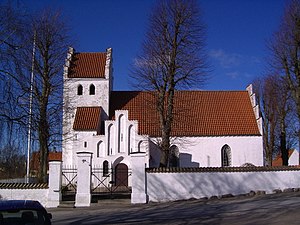
Tårnby Kirke (Stevns Kommune)
Store Tårnby Kirke
Store Tårnby Kirke, Tårnby Sogn, Stevns Kommune, Region Sjælland, Danmark
Tårnby Kirke eller Store Tårnby Kirke i Stevns Kommune er oprindelig bygget omkring år 1200. Bevaret fra denne bygning er et langhus i romansk stil som kirkens vestparti. Fra 1375 stammer et gotisk østparti, og i ca. år 1500 føjedes tre tilbygninger til: Våbenhus, sakristi og kirketårn i munkesten. Til tårnet føjedes et trappehus i 1626.